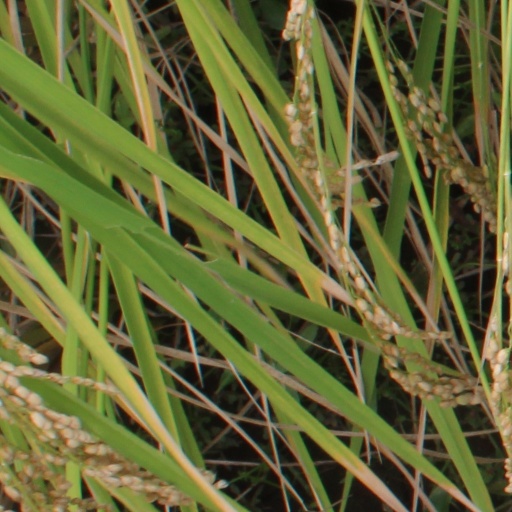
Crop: rice